Crown Dependencies

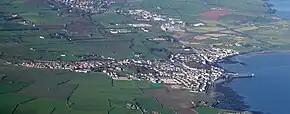
Aerial view of Castletown, Isle of Man

The Channel Islands are part of the territory annexed by the Duchy of Normandy in 933 from the Duchy of Brittany. This territory was added to the grant of land given in settlement by the King of France in 911 to the Viking raiders who had sailed up the Seine almost to the walls of Paris. William the Conqueror, Duke of Normandy, claimed the title King of England in 1066, following the death of Edward the Confessor, and secured the claim through the Norman conquest of England. Subsequent marriages between Kings of England and French nobles meant that Kings of England had title to more French lands than the King of France. When the King of France asserted his feudal right of patronage, the then-King of England, King John, fearing he would be imprisoned should he attend, failed to fulfill his obligation.